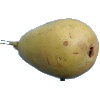
Label: Pear 2